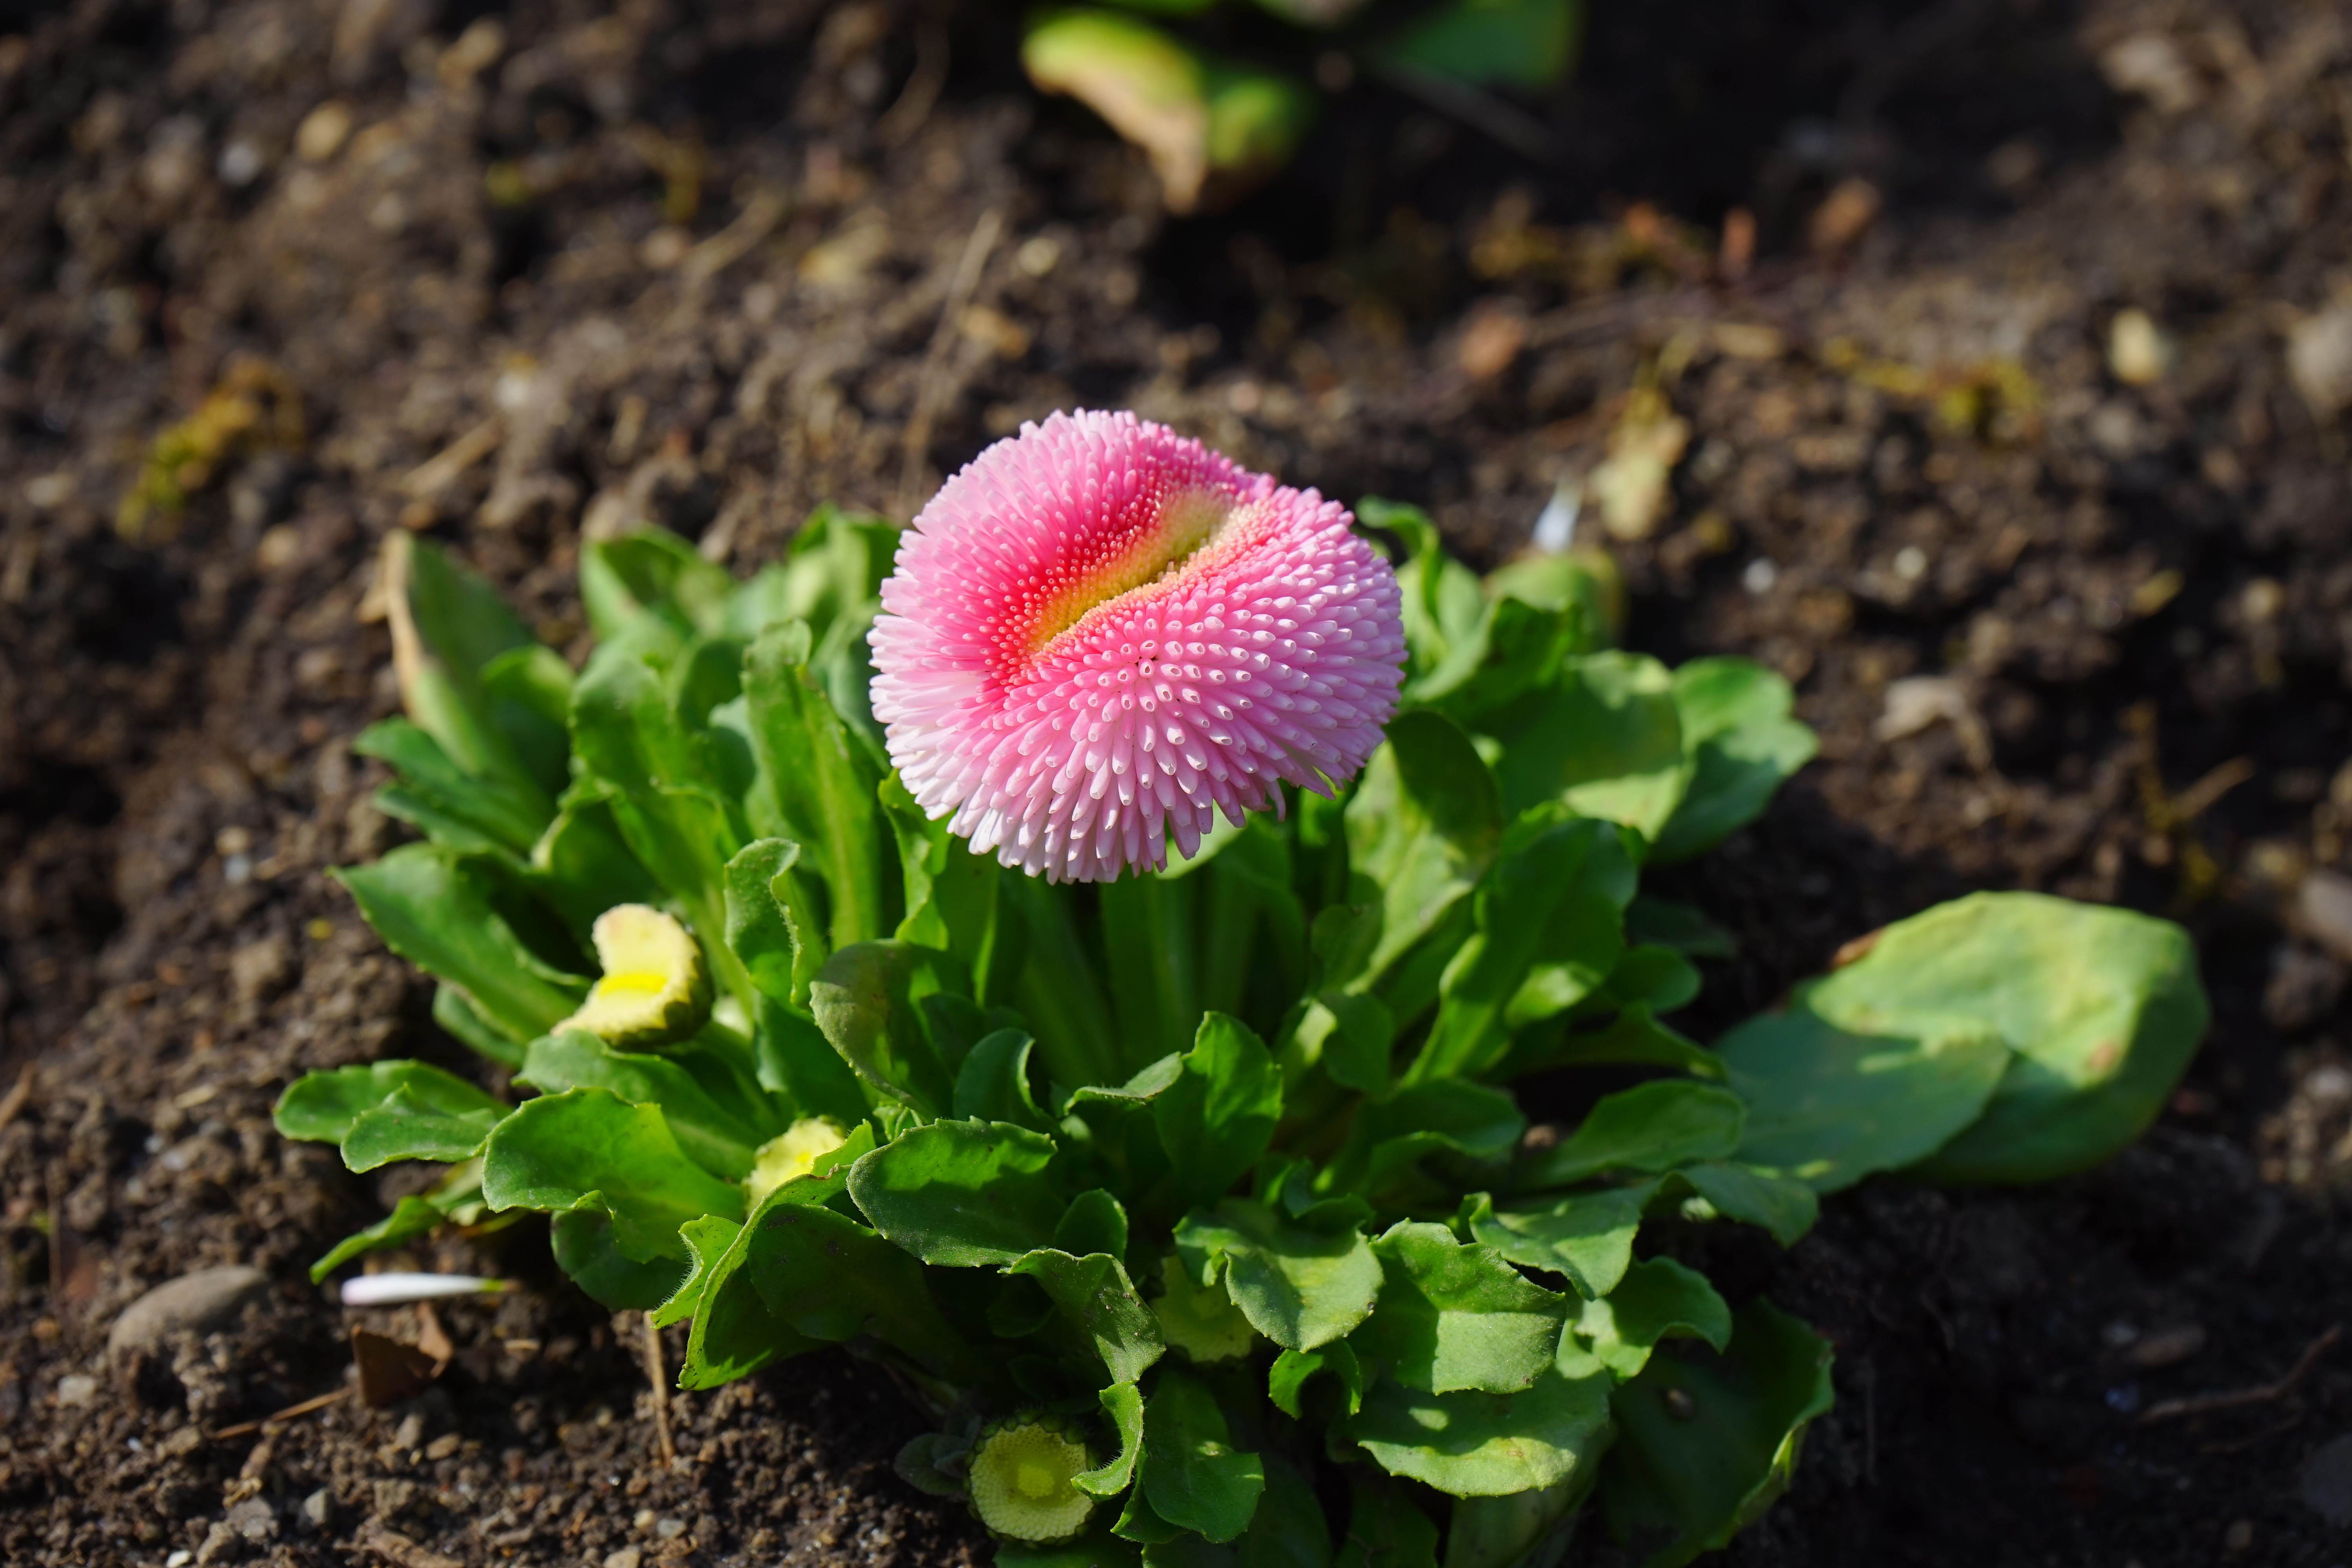
blossom, plant, leaf, flower, petal, bloom, daisy, green, red, color, soil, botany, colorful, garden, pink, close, flora, wildflower, asteraceae, composites, macro photography, flowering plant, daisy family, tongue flower, tausendsch n, little daisy, monatsroeserl, multiannual daisy, bellis philosophy, cultivar, m p, annual plant, land plant, rob roy